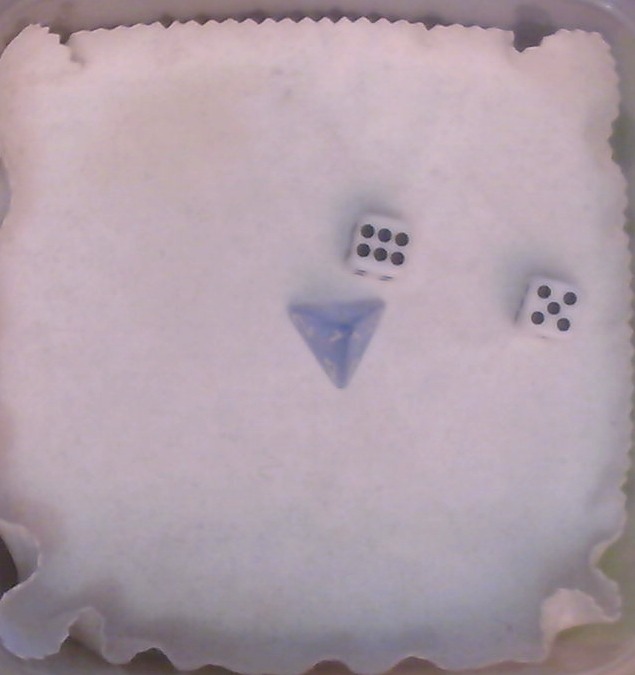
Dice in frame:
type: d4
value: 1
type: d6
value: 1
type: d6
value: 1
Label source: human
Face values trusted: no